National Tuberculosis Institute

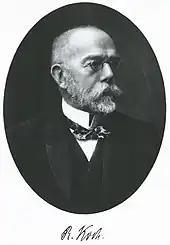
Dr. Robert Koch discovered the tuberculosis bacillus.

The National Tuberculosis Institute owes its origin to the findings of a 1955–1958 survey conducted by the Indian Council of Medical Research (ICMR) where high incidence of pulmonary tuberculosis was found across the country. Acting on the survey findings, the Government of India initiated actions to start an advanced research institute solely dedicated to the cause and, as a result, NTIB was established in 1959, on a property, "Avalon", donated by the then Maharajah of Mysore. The technical assistance was provided by the World Health Organization and the Institute procured the equipment through UNICEF assistance.